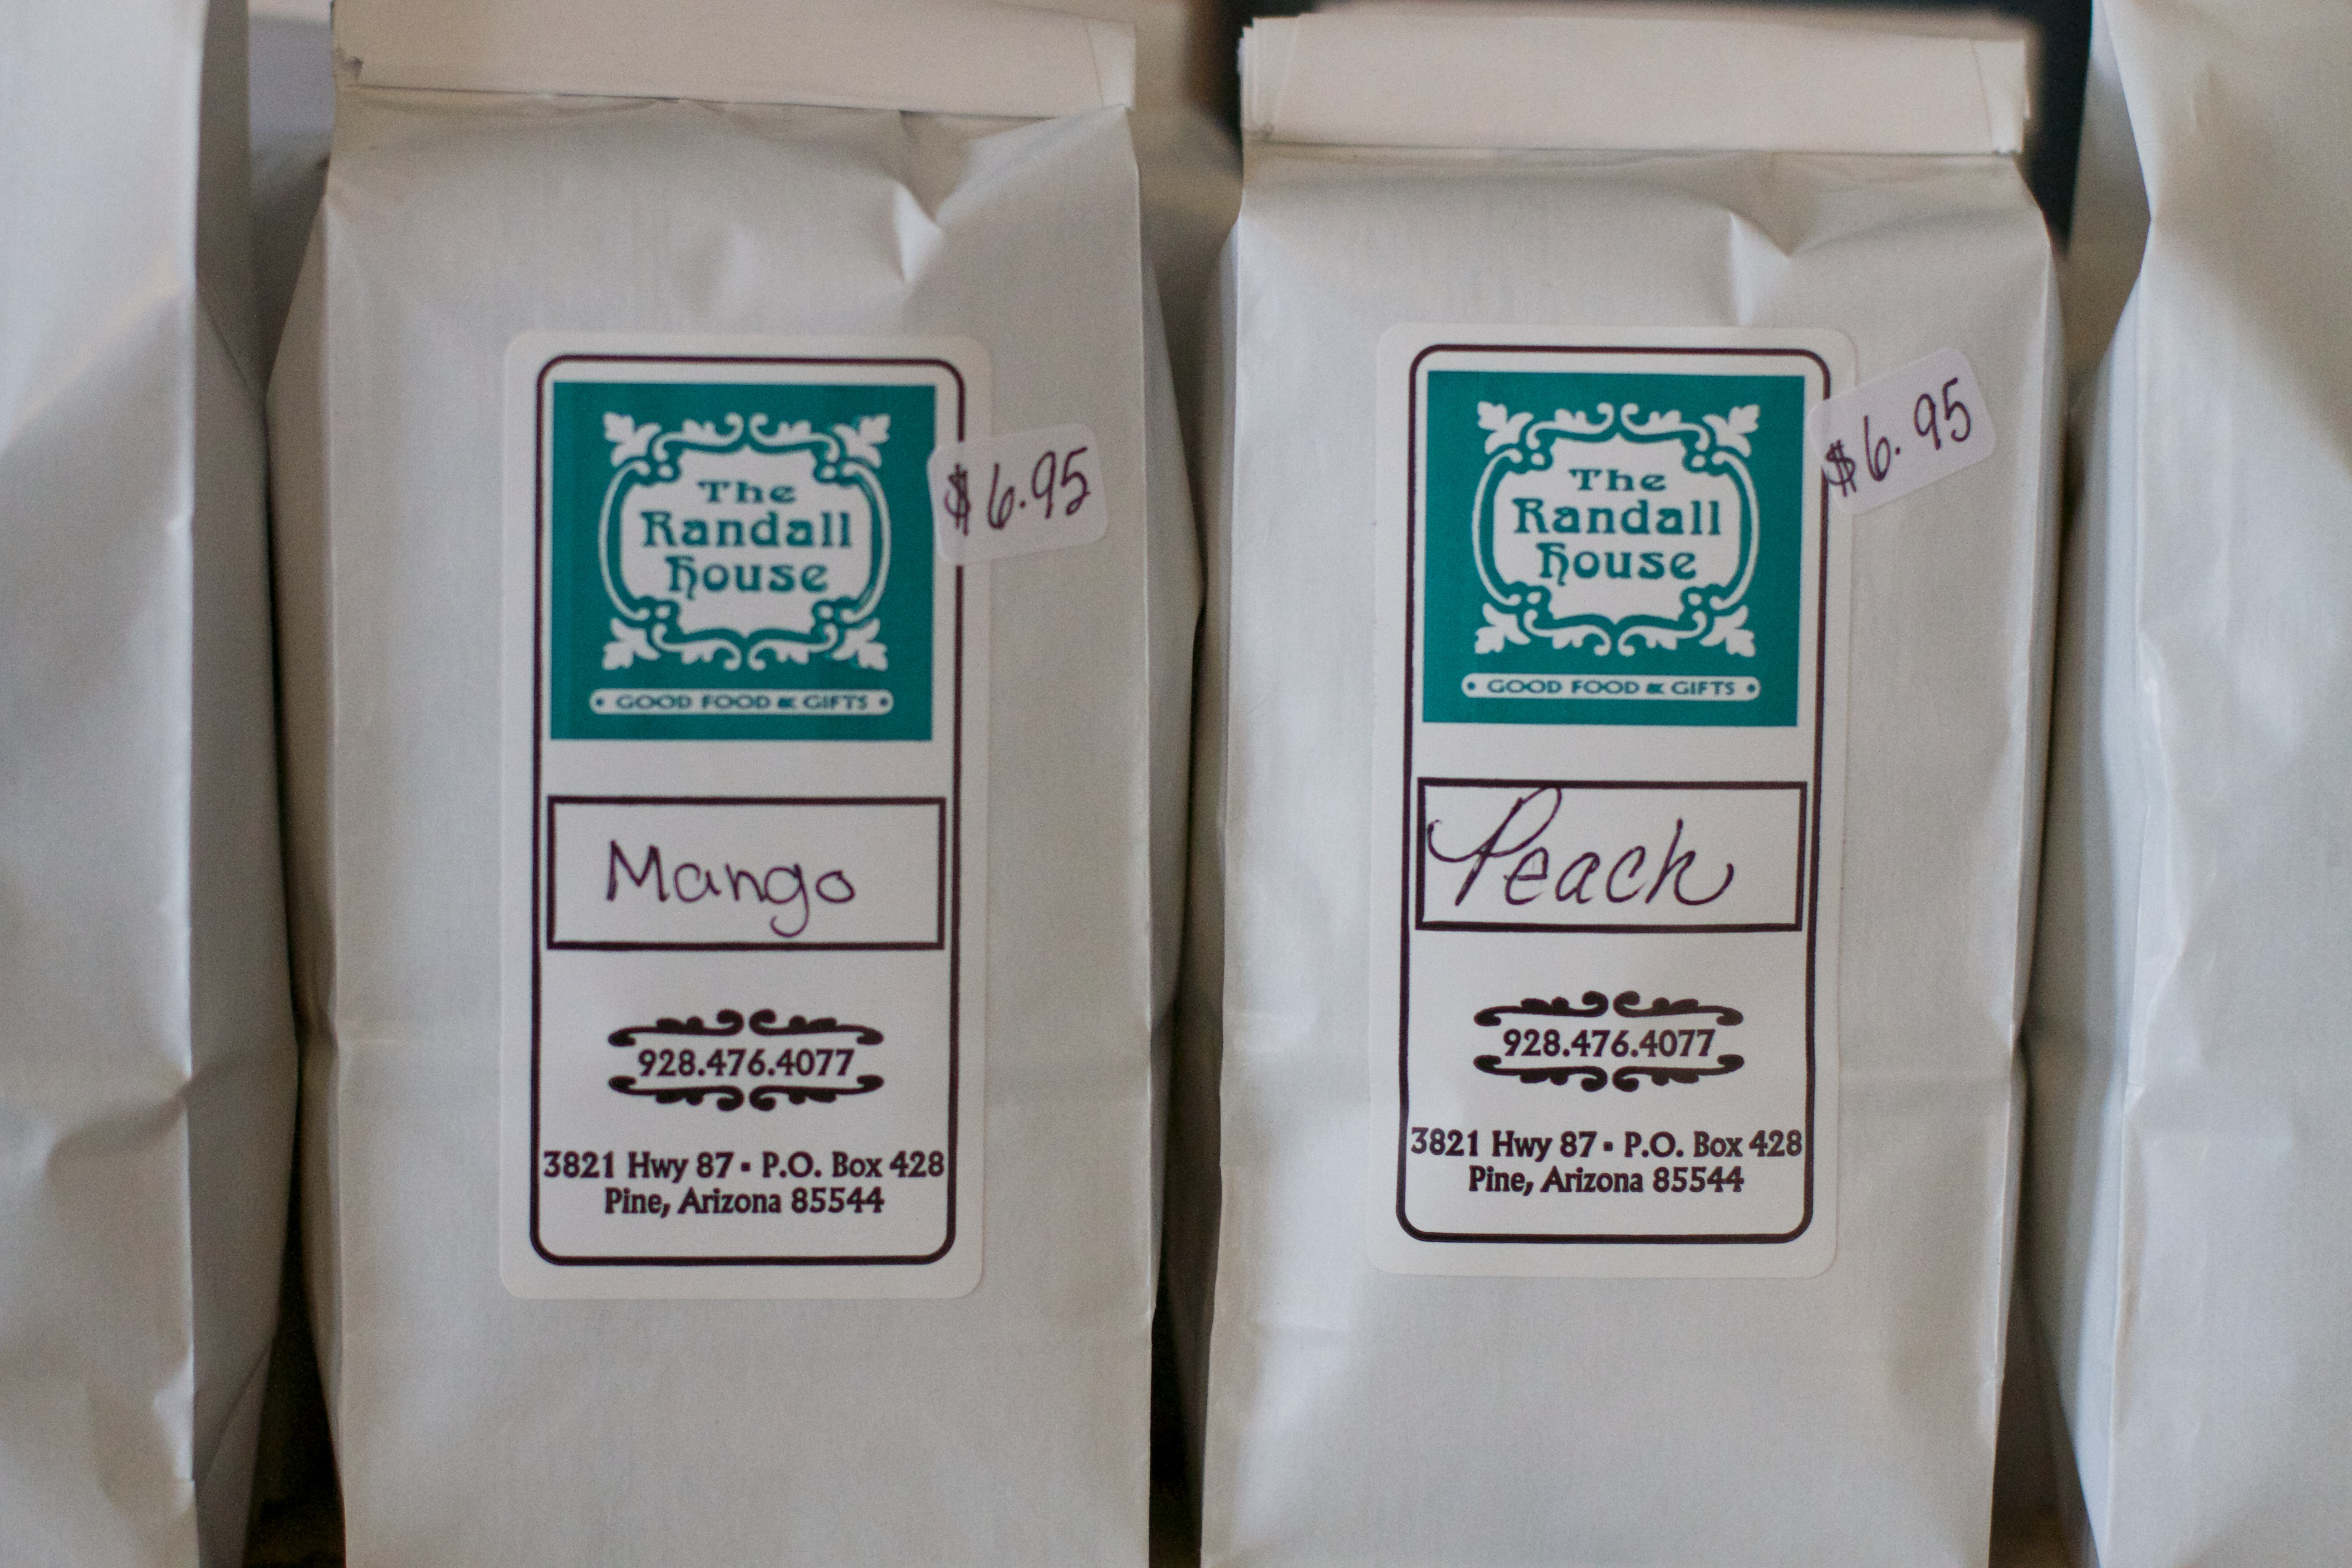
food, material, product, skin, randallhouse, lotion